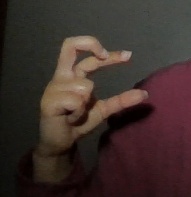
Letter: thal